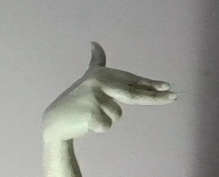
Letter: ghain